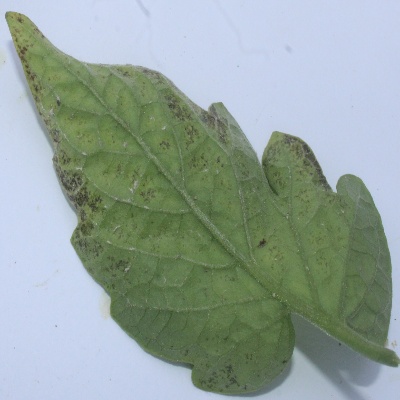
Crop: Tomato
Condition: septoria leaf spot